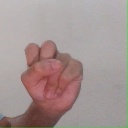
अक्षर: स